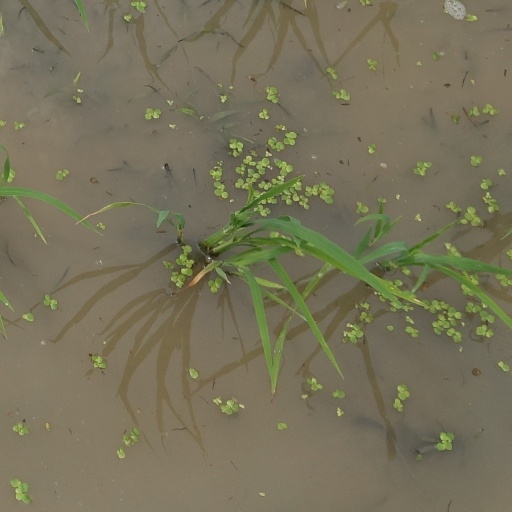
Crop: rice